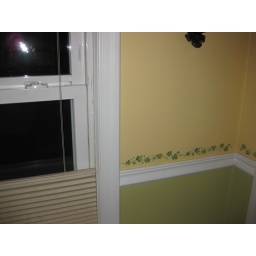
chair railing in bedroom